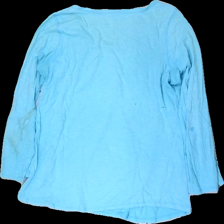
View: back
Type: Top
Category: Ladies
Brand: Kappahl
Colors: Turquoise
Material: 100% Cotton
Cut: Regular, C-collar
Size: S
Season: All
Stains: Major
Holes: Minor
Price range: <50
Recommended usage: Export